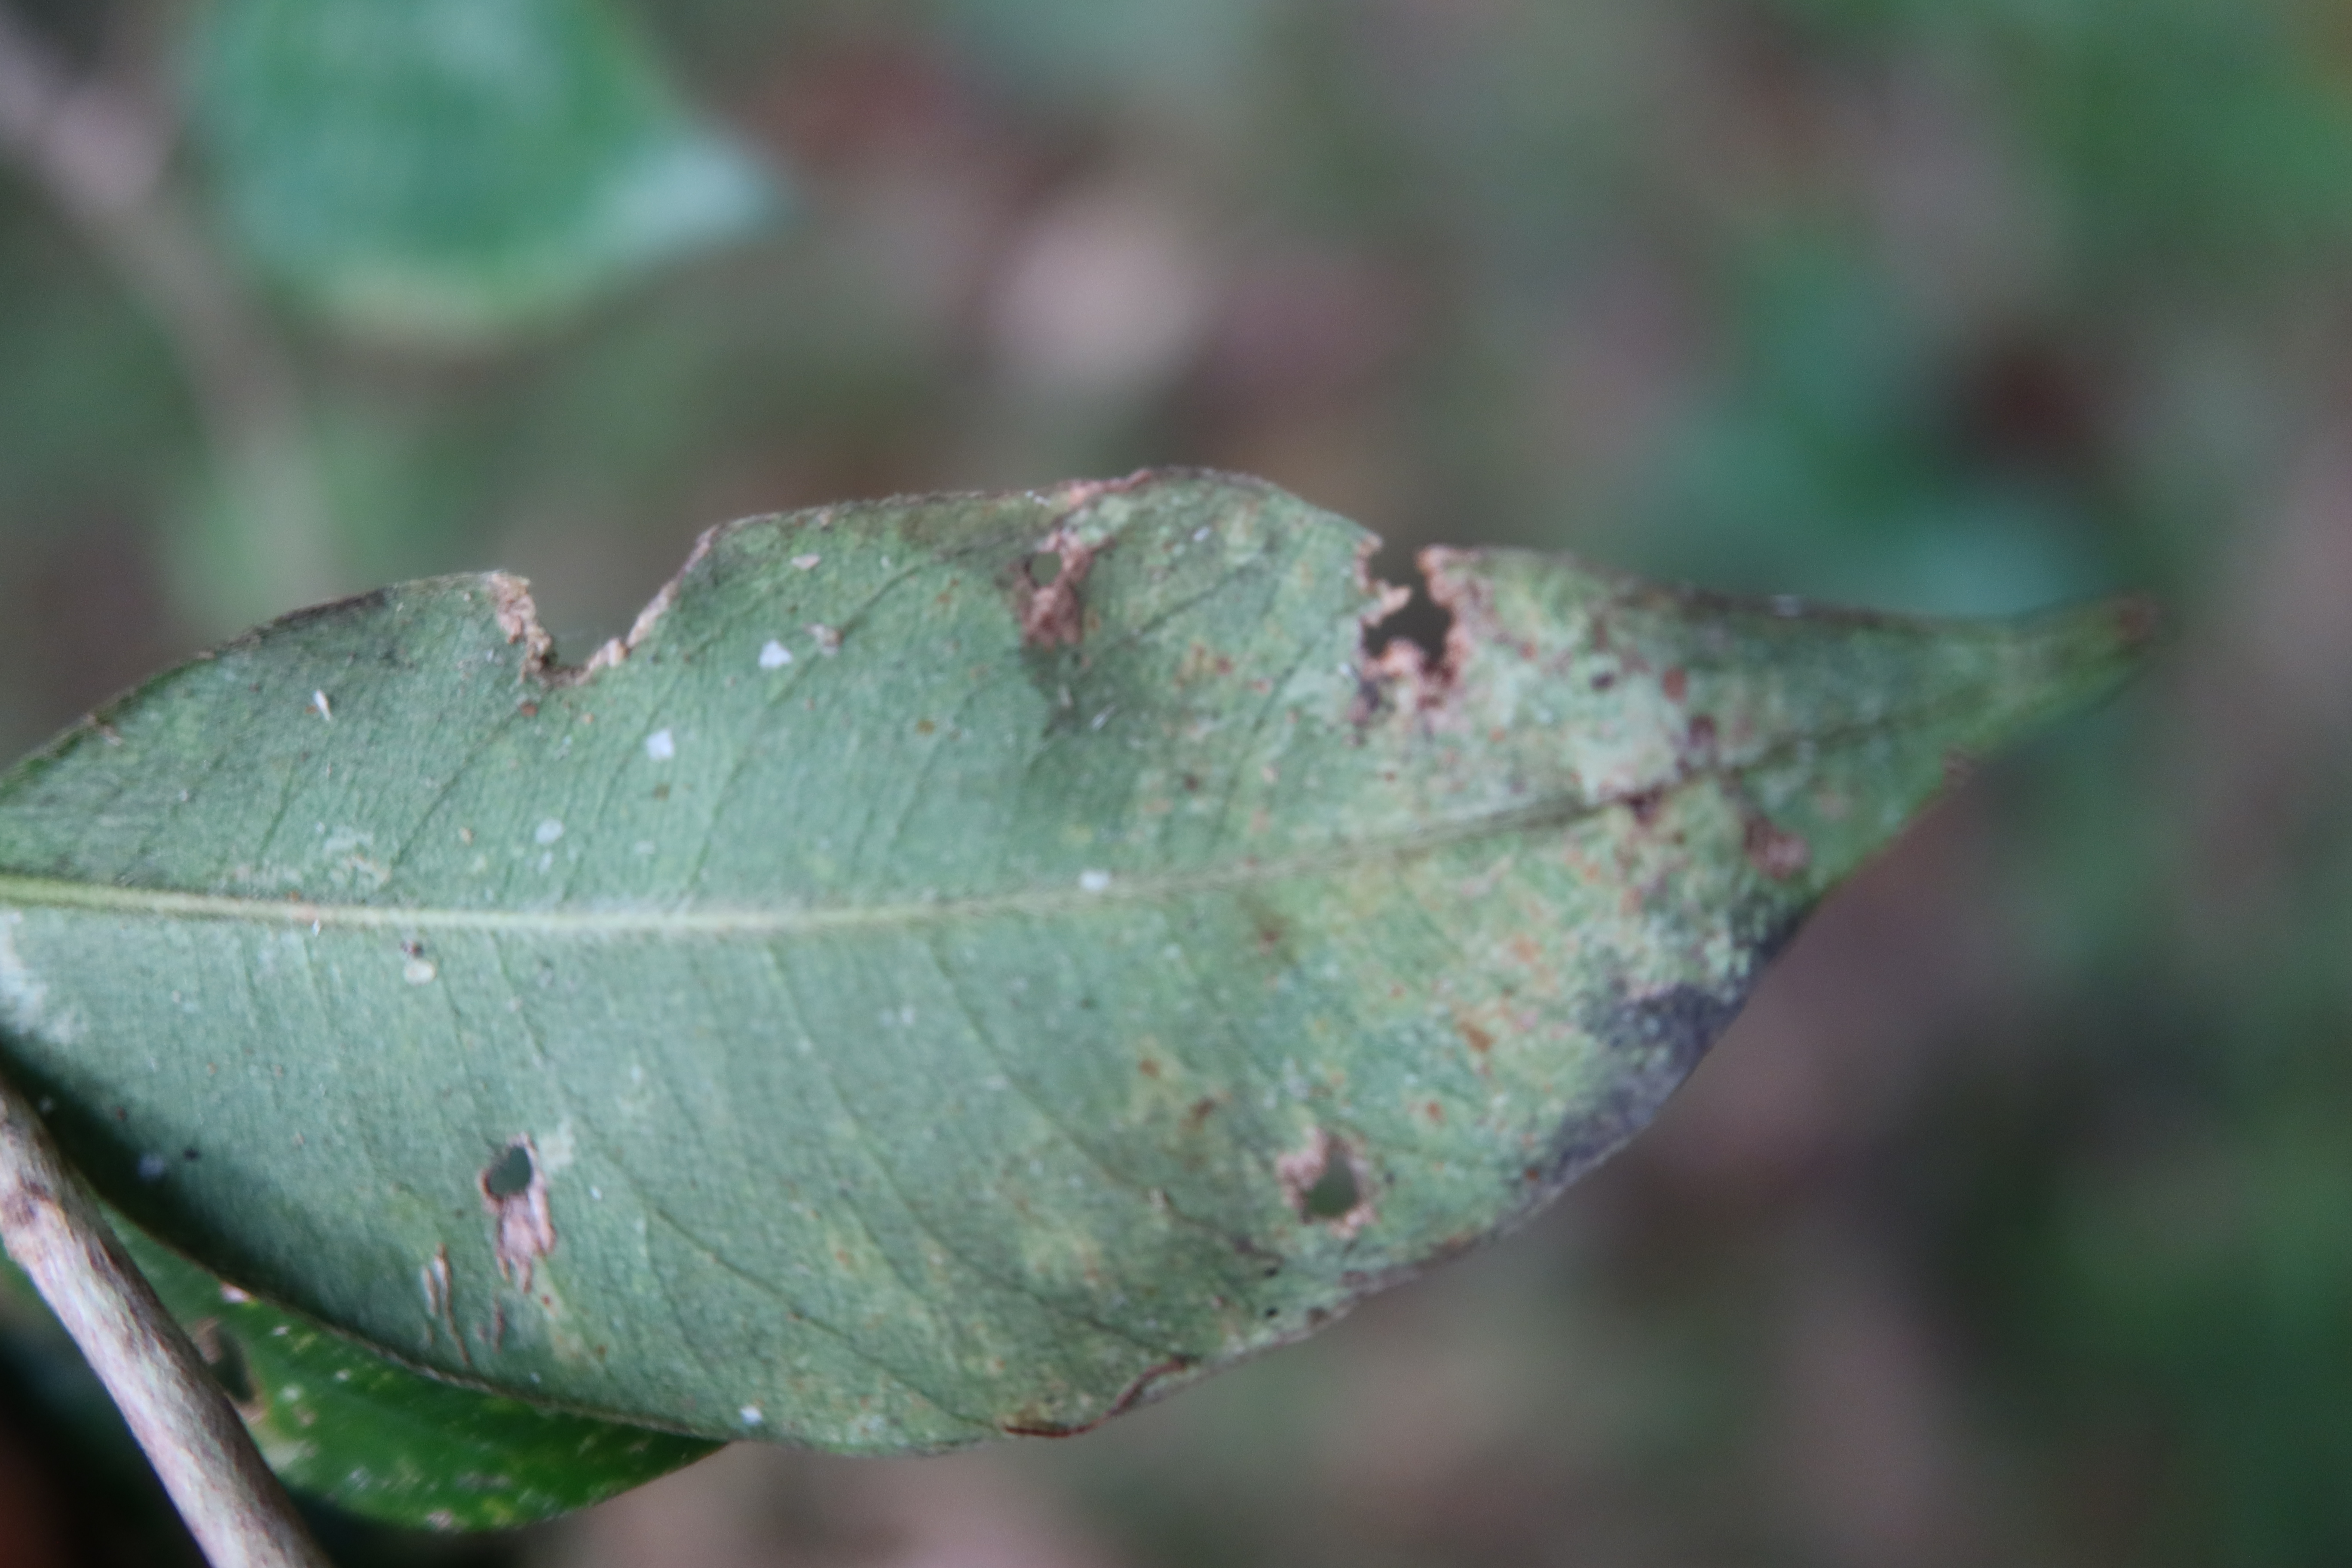
Label: Anthracnose